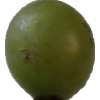
Label: grape